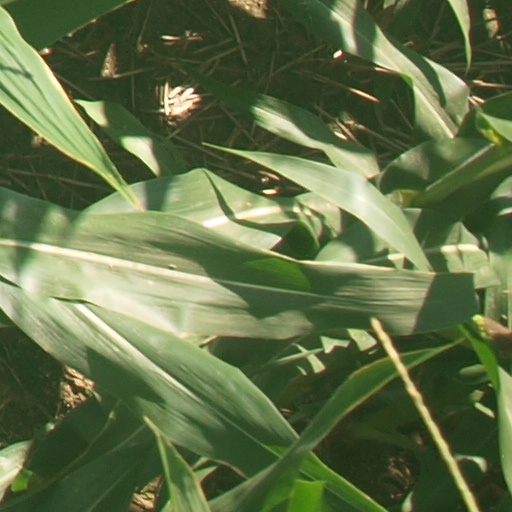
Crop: maize; corn